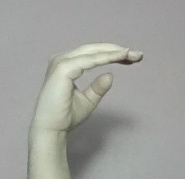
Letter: jeem